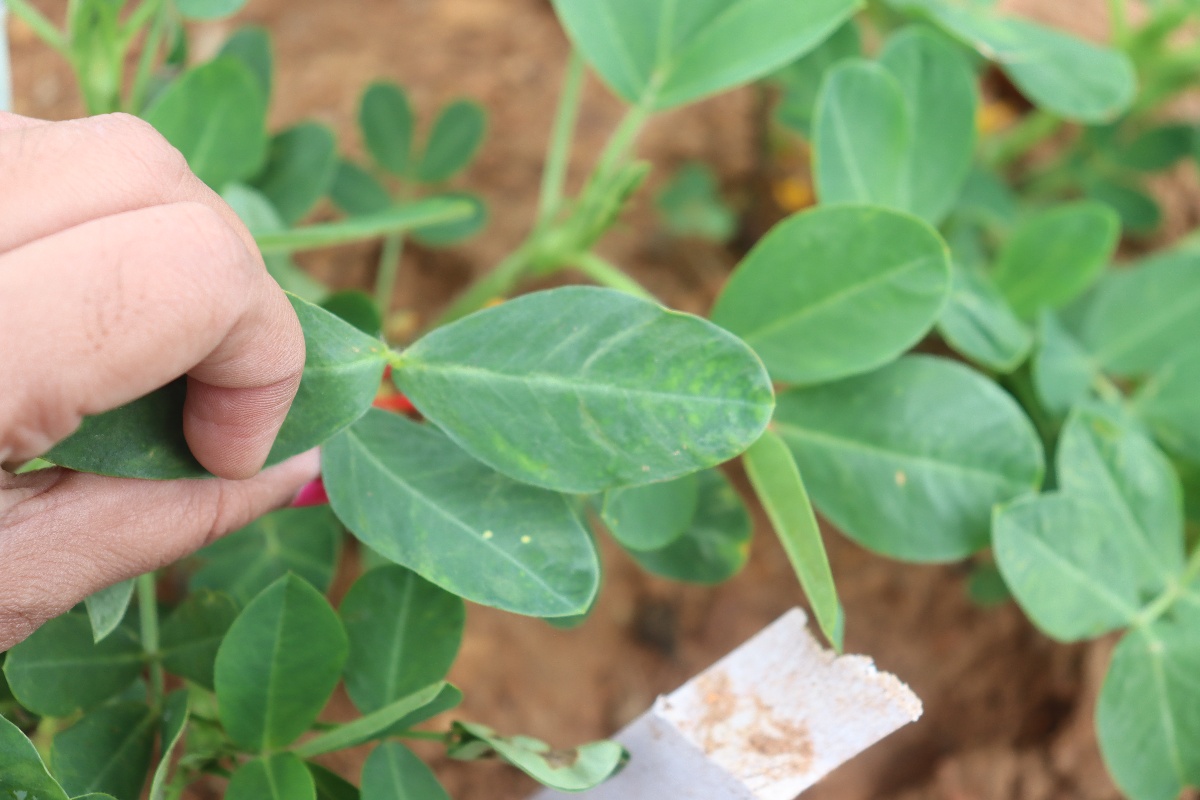
Label: healthy leaf